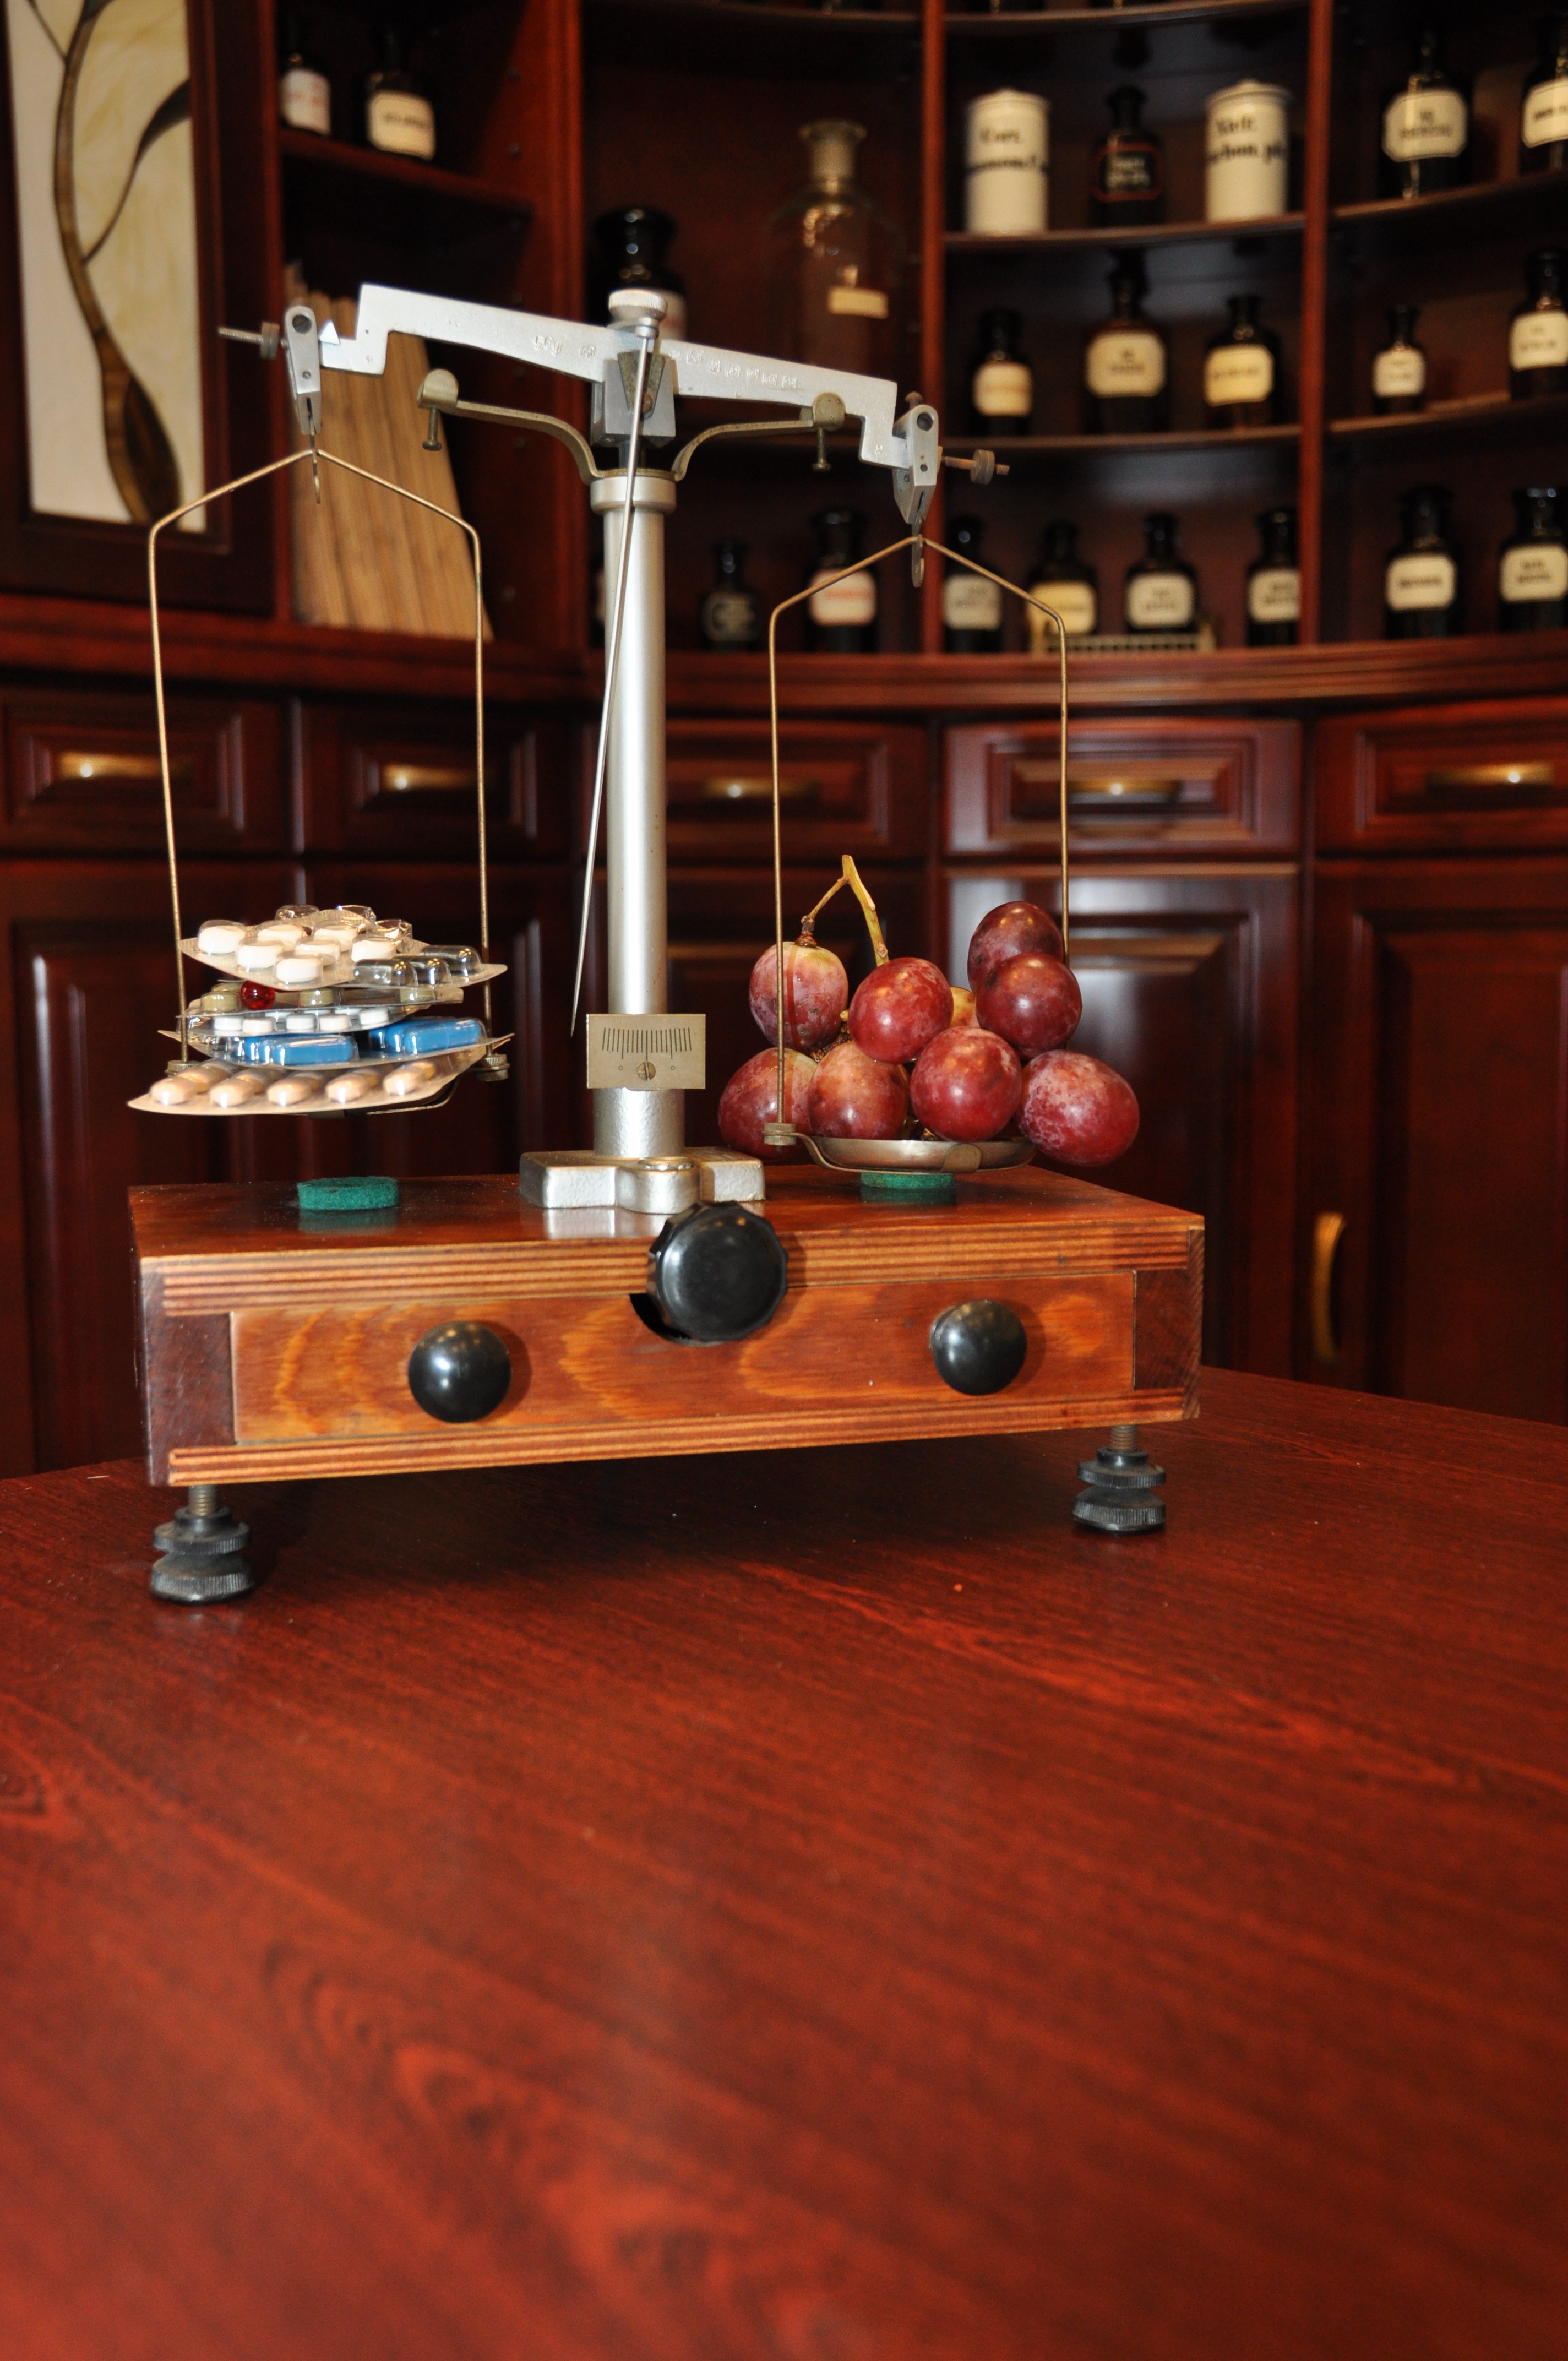
table, wood, floor, living room, furniture, room, lighting, interior design, hardwood, drug, flooring, wood flooring, supplement, the weight of the, laminate flooring